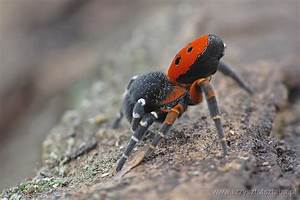
Label: ragno